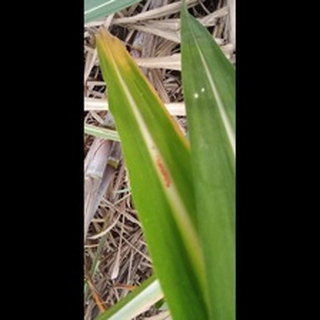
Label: sugarcane_red_rot